Correspondence problem

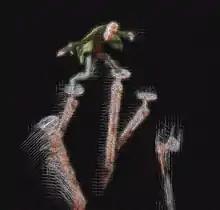
Motion estimation showing correspondence between video frames

Correlation-based – checking if one location in one image looks/seems like another in another image.